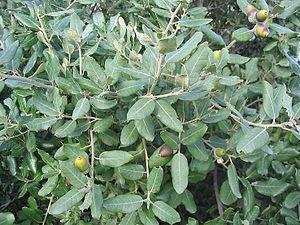
Chêne vert (Quercus ilex), feuilles et glands. Photo prise à Ille-sur-Têt (Pyrénées-Orientales, France).
La flore du mont Ventoux est riche et exceptionnelle grâce à la configuration du massif et son exposition. Elle croît sur les deux versants : le versant sud est bien exposé au soleil et la végétation y est méditerranéenne presque jusqu'au sommet. Le versant nord est moins ensoleillé et sa flore est médioeuropéenne.
En botanique, la garrigue est une formation végétale caractéristique des régions méditerranéennes, proche du maquis. Selon l'École agronomique de Montpellier, la garrigue est au calcaire ce que le maquis est aux terrains siliceux. L'École agronomique de Toulouse associe le terme de garrigue à l'étagement de végétation. Garrigue et maquis peuvent être réunis sous un même vocable : le matorral qui constitue une sère d'une succession régressive due au passage récurrent du feu, correspondant généralement à un écosystème forestier dégradé, parfois à un réembroussaillement d'anciennes pâtures ou de terres cultivées laissées à l'abandon.
Le parc national de Khénifra se situe au Maroc dans la région Meknès-Tafilalet, entre les provinces de Khénifra et d’Ifrane. La ville de Khénifra, avoisinante du parc, a une position stratégique entre Meknès et Marrakech, au cœur du Moyen Atlas, elle est à 82 km au sud-ouest d’Azrou et à 130 km au nord de Béni-Mellal par la route nationale N8. Le parc national de Khénifra est le plus récent au Maroc, en effet sa création, effectuée en 2008, est venue répondre à l'importance économique et environnementale de la région du Moyen Atlas, ainsi qu'à l'urgence des menaces pesant sur ses ressources naturelles. Cette réserve naturelle, d'une superficie de 202700 hectares, abrite aussi bien les mammifères, comme la panthère, l'hyène rayée, le singe, que des oiseaux, comme l'aigle royal, des reptiles et des amphibiens. Son statut actuel est du ressort du système foncier, du domaine forestier et du domaine collectif. Ses usages sont de trois types : l’agriculture, la foresterie, et le tourisme.